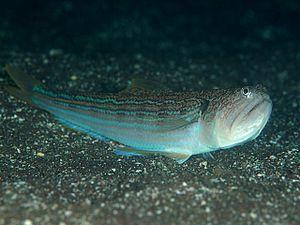
Les poissons-lézards forment une famille de poissons aulopiformes.